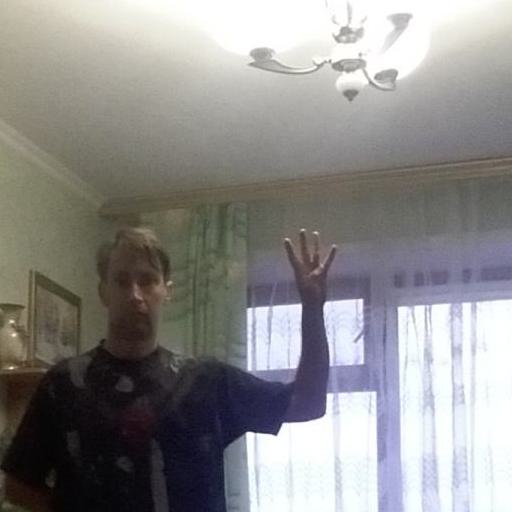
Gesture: four